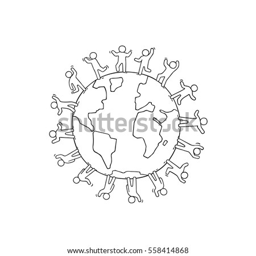
cartoon happy little people standing around the world .